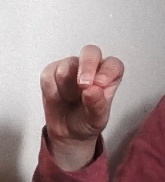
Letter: gaaf